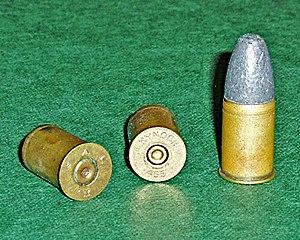
La Munition de .455 Webley fut conçue pour les revolvers Webley Mk I-VI calibre .455. Elle fut chargée à poudre noire puis à la cordite. Elle est moins puissante que le .45 Colt. Elle possède un étui à bourrelet. Son appellation numérique est 11,6 × 19 mm R.